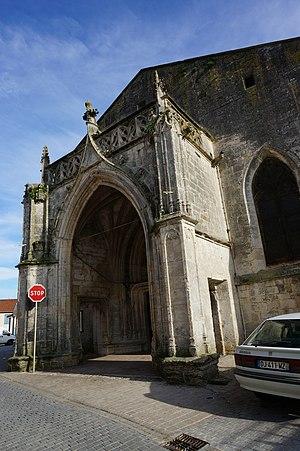
vue de l'église de Longeville-en-Barrois.
L'église Saint-Hilaire est une église catholique située à Longeville-en-Barrois, en France.